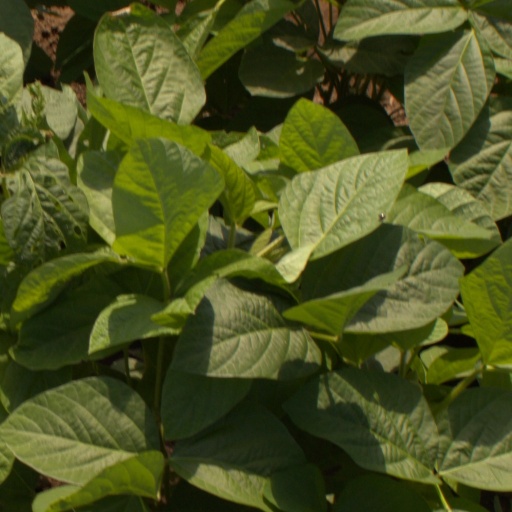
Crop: soybean